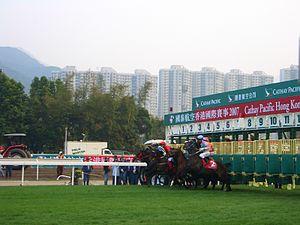
La Hong Kong Cup est une course hippique de plat se déroulant au mois de décembre sur l'Hippodrome de Sha Tin à Hong Kong.